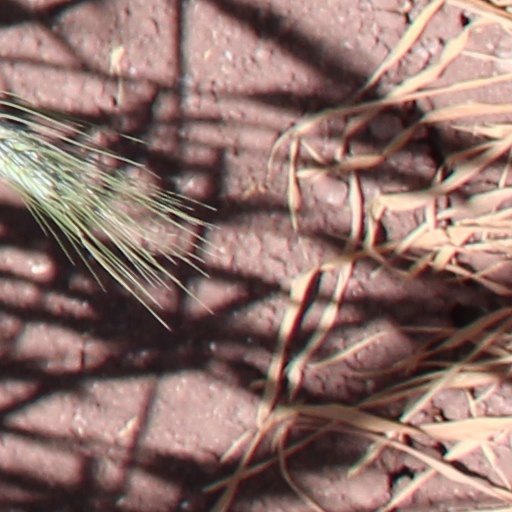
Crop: wheat